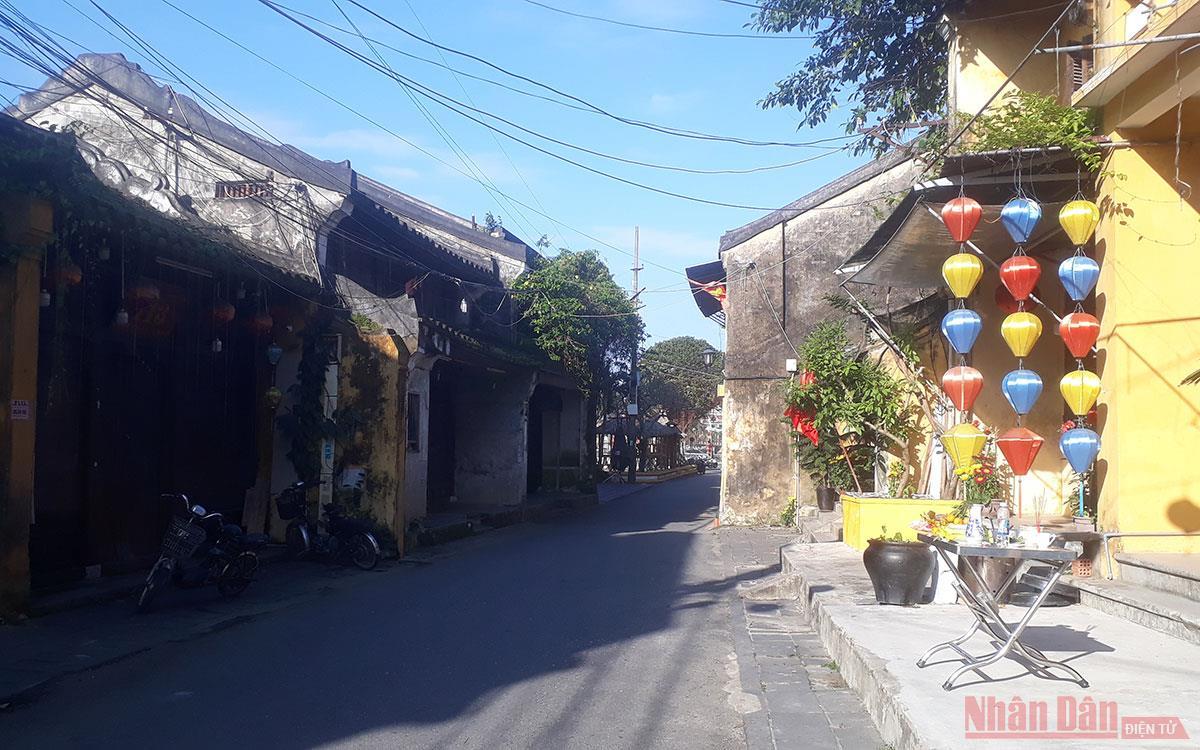
không có phương tiện giao thông nào đang di chuyển trên con phố